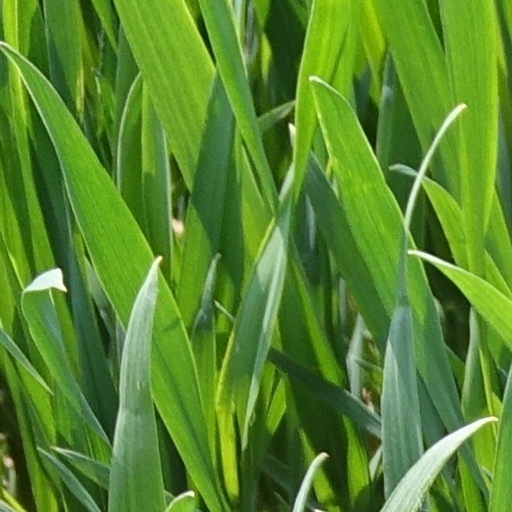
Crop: wheat